Ch (digraph)

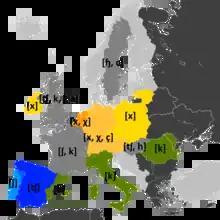
Pronunciation of written "ch" in European languages. Dark grey denotes the area where "ch" denotes more than one pronunciation.

In Balto-Slavic languages that use the Latin alphabet instead of the Cyrillic alphabet, "ch" represents the voiceless velar fricative . "Ch" is used in the Lithuanian language to represent the "soft h" , in word choras [ˈxɔrɐs̪] "choir". This digraph is not considered a single letter in the Lithuanian alphabet. This digraph is used only in loanwords. "Ch" represents in Upper Sorbian.